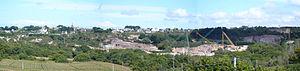
Au premier plan, les carrières de granit rose. Derrière, le bourg de La Clarté et sa chapelle Notre-Dame-de-la-Clarté (Perros-Guirec, Côtes d'Armor). Brezhoneg: Ar Sklerder (Perroz-Gireg)
La Clarté est un bourg de la commune de Perros-Guirec du département des Côtes-d'Armor, dans la région Bretagne, en France.
Perros-Guirec [pɛʁɔs giʁɛk] est une commune, chef-lieu de canton du département des Côtes-d'Armor, dans la région Bretagne, en France. Elle se trouve à 78 km de Saint-Brieuc, 175 km de Rennes et 524 km de Paris.